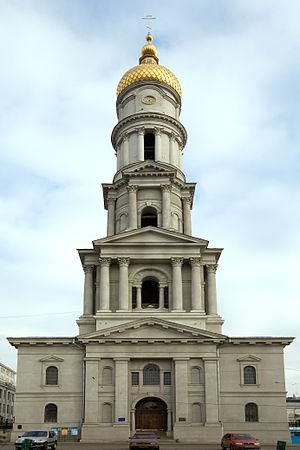
Liste des églises orthodoxes et des clochers les plus hauts du monde dont la hauteur dépasse 70 mètres.